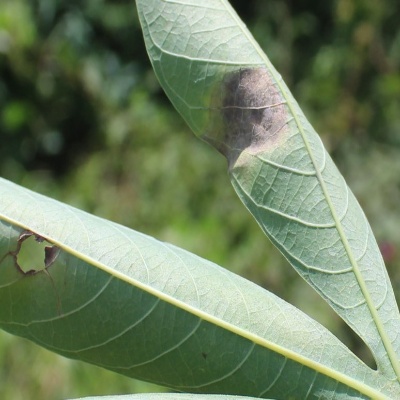
Crop: Cassava
Condition: bacterial blight